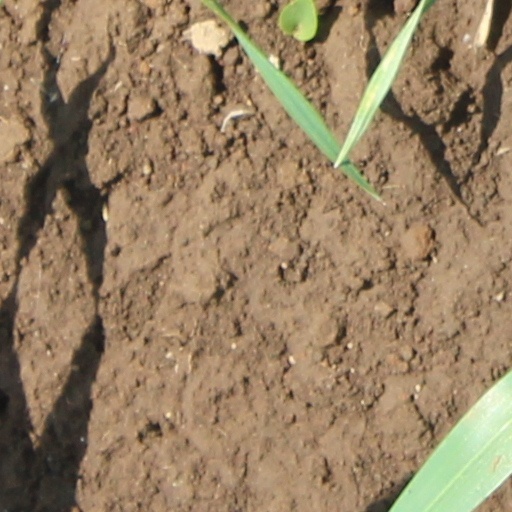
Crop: wheat